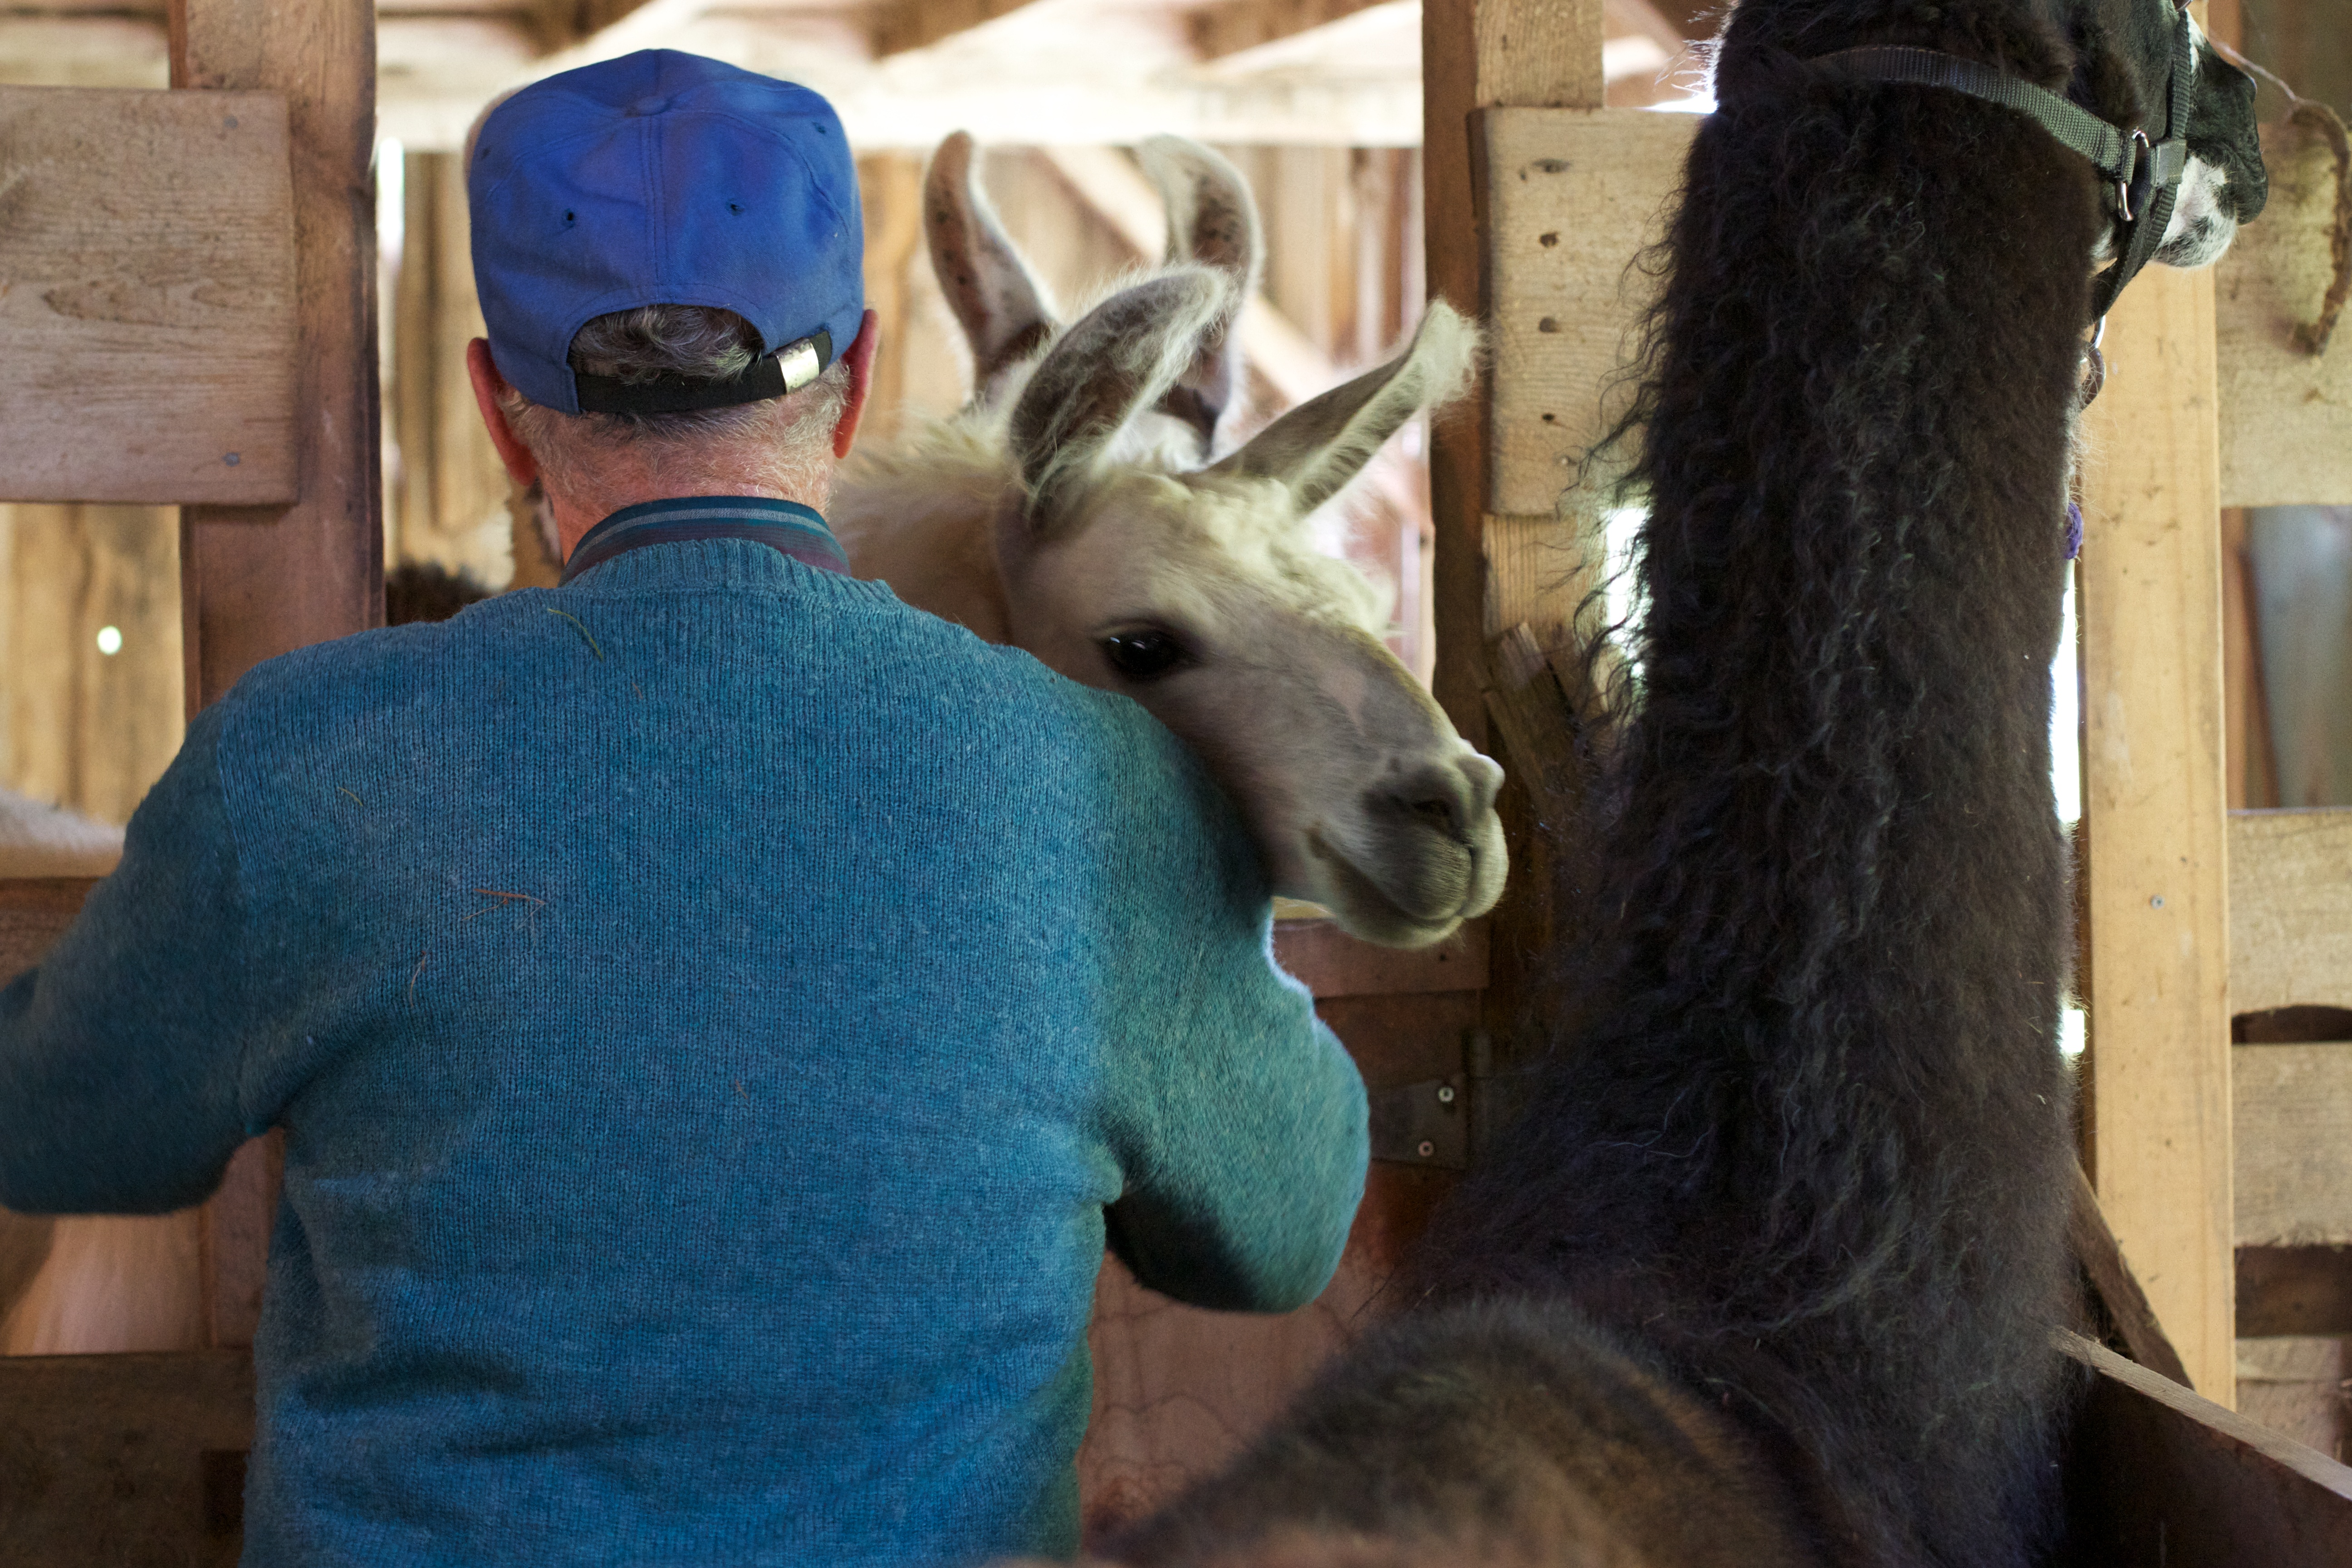
mammal, llama, camel like mammal